Bell 222/230

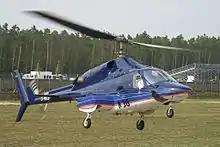
A Bell 222B

The more powerful "Bell 222B" was introduced in 1982 with a larger diameter main rotor. The 222B-based "Bell 222UT" Utility Twin, with skid landing gear, was introduced in 1983.